Stoa

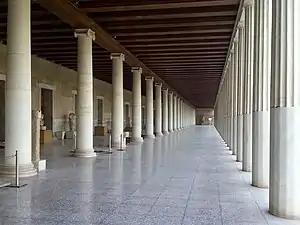
The restored Stoa of Attalos in Athens, with busts of historical philosophers.

A stoa (plural, stoas, stoai, or stoae ), in ancient Greek architecture, is a covered walkway or portico, commonly for public use. Early stoas were open at the entrance with columns, usually of the Doric order, lining the side of a building; they created a safe, enveloping, protective atmosphere.